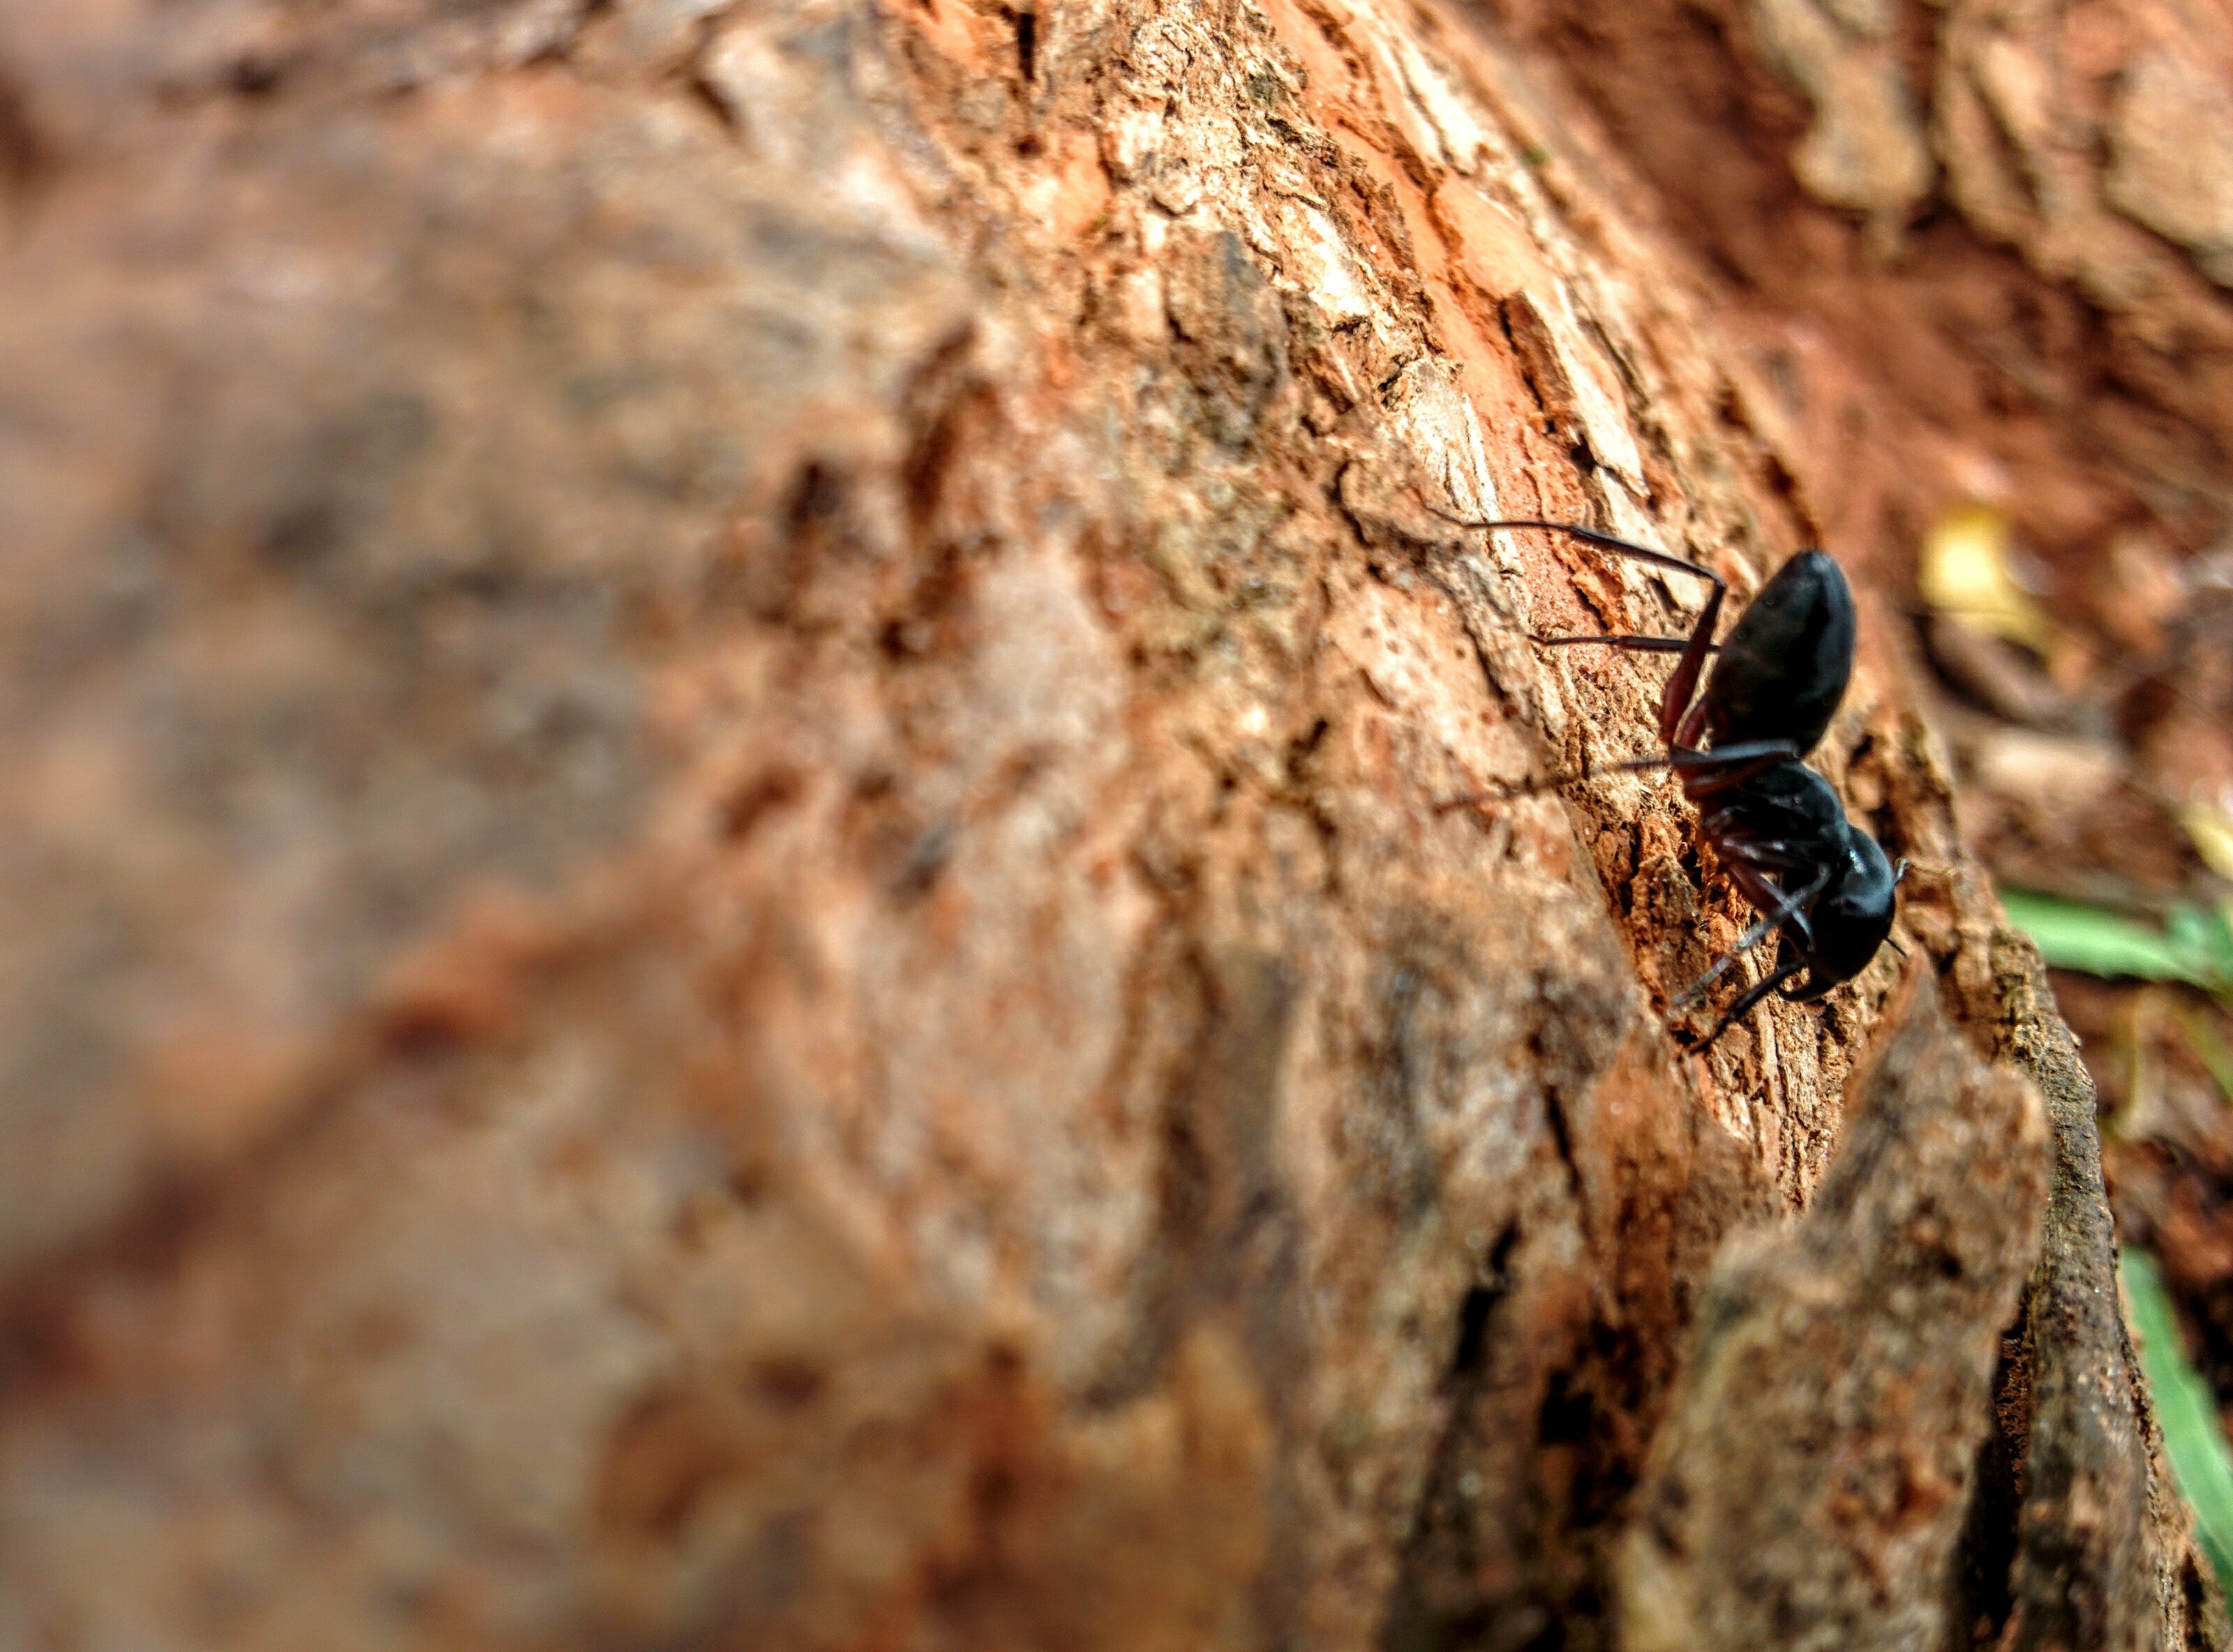
nature, branch, photography, leaf, trunk, wildlife, insect, soil, fauna, invertebrate, close up, macro photography